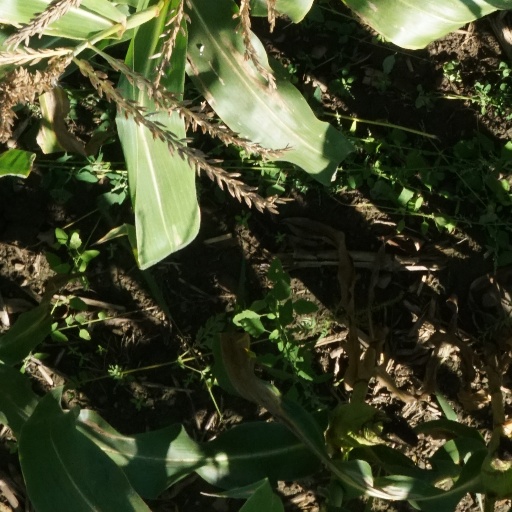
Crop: maize; corn